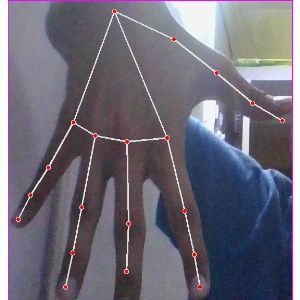
अक्षर: ढ